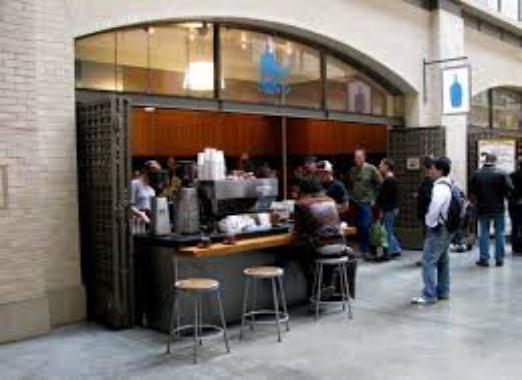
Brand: Blue Bottle Coffee Company
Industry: Food